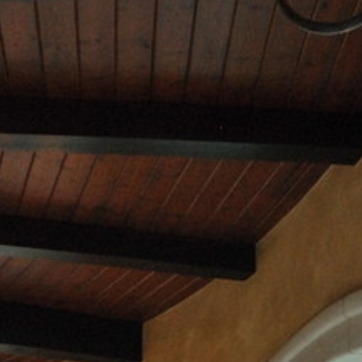
Material: wood